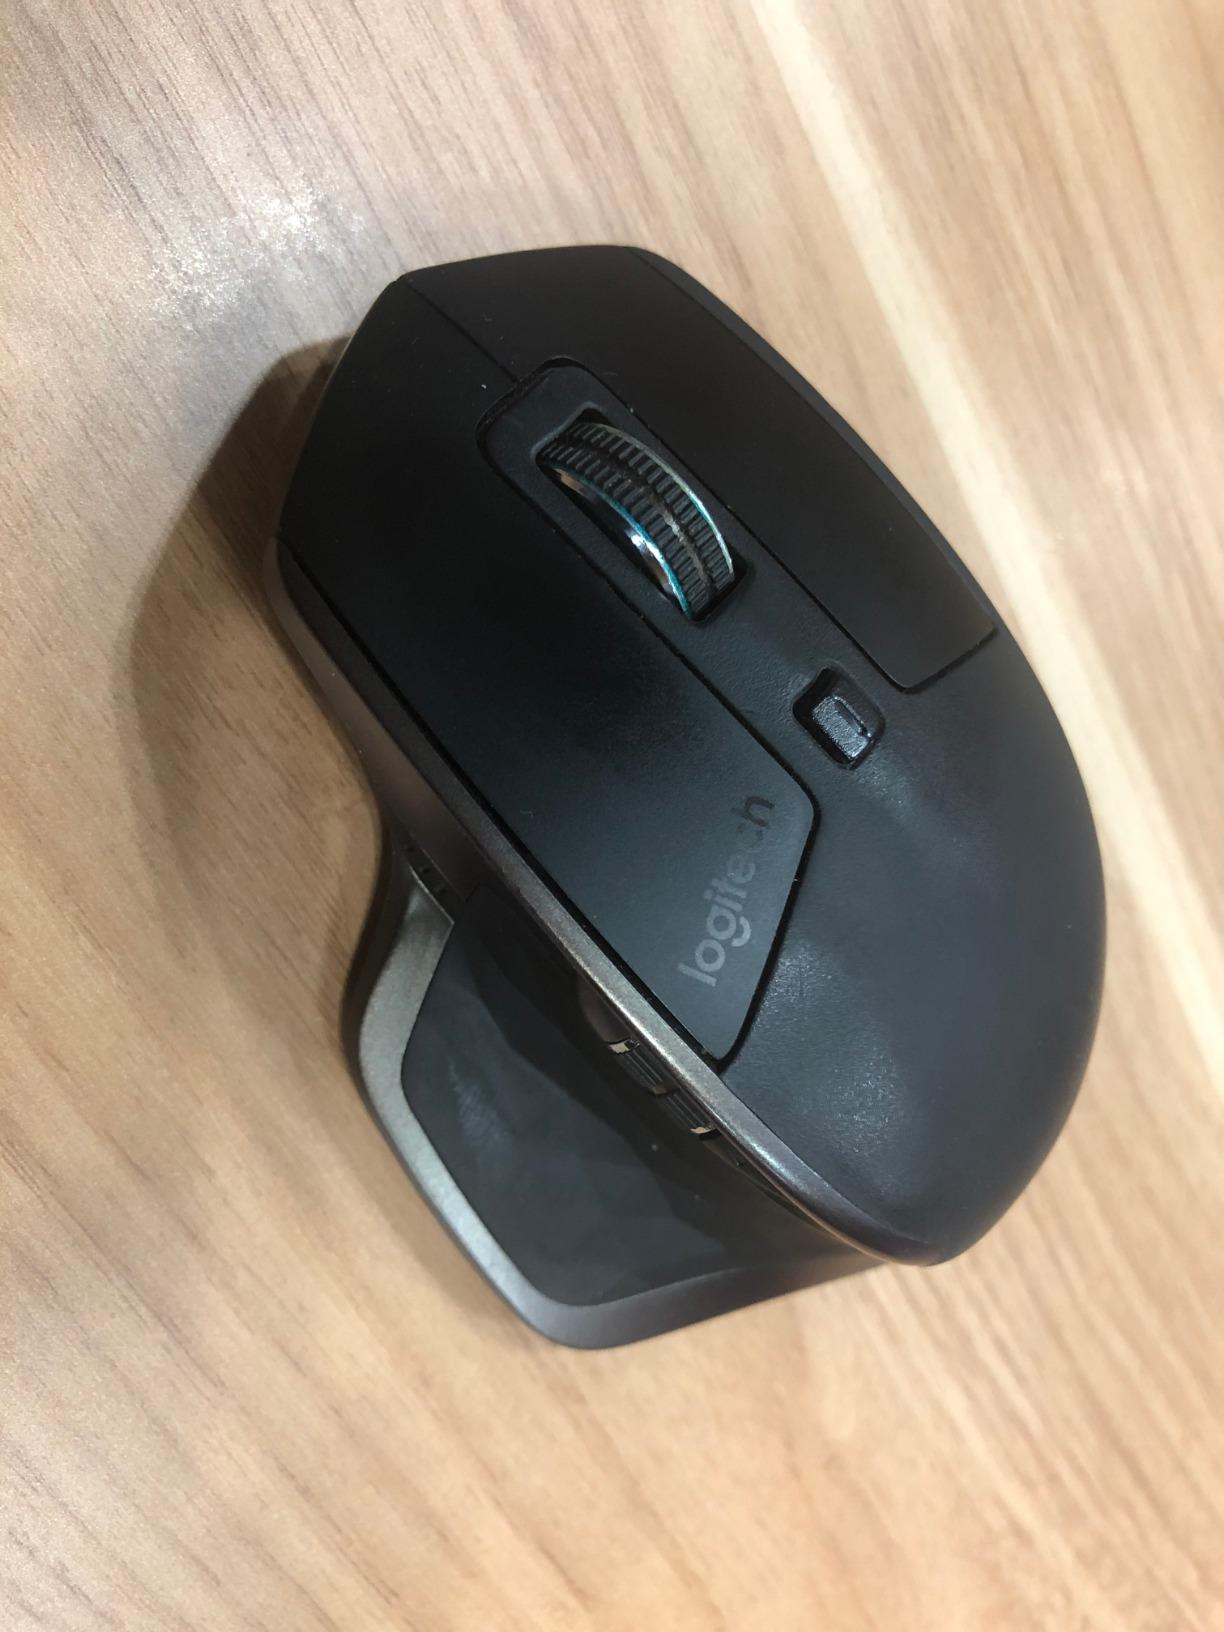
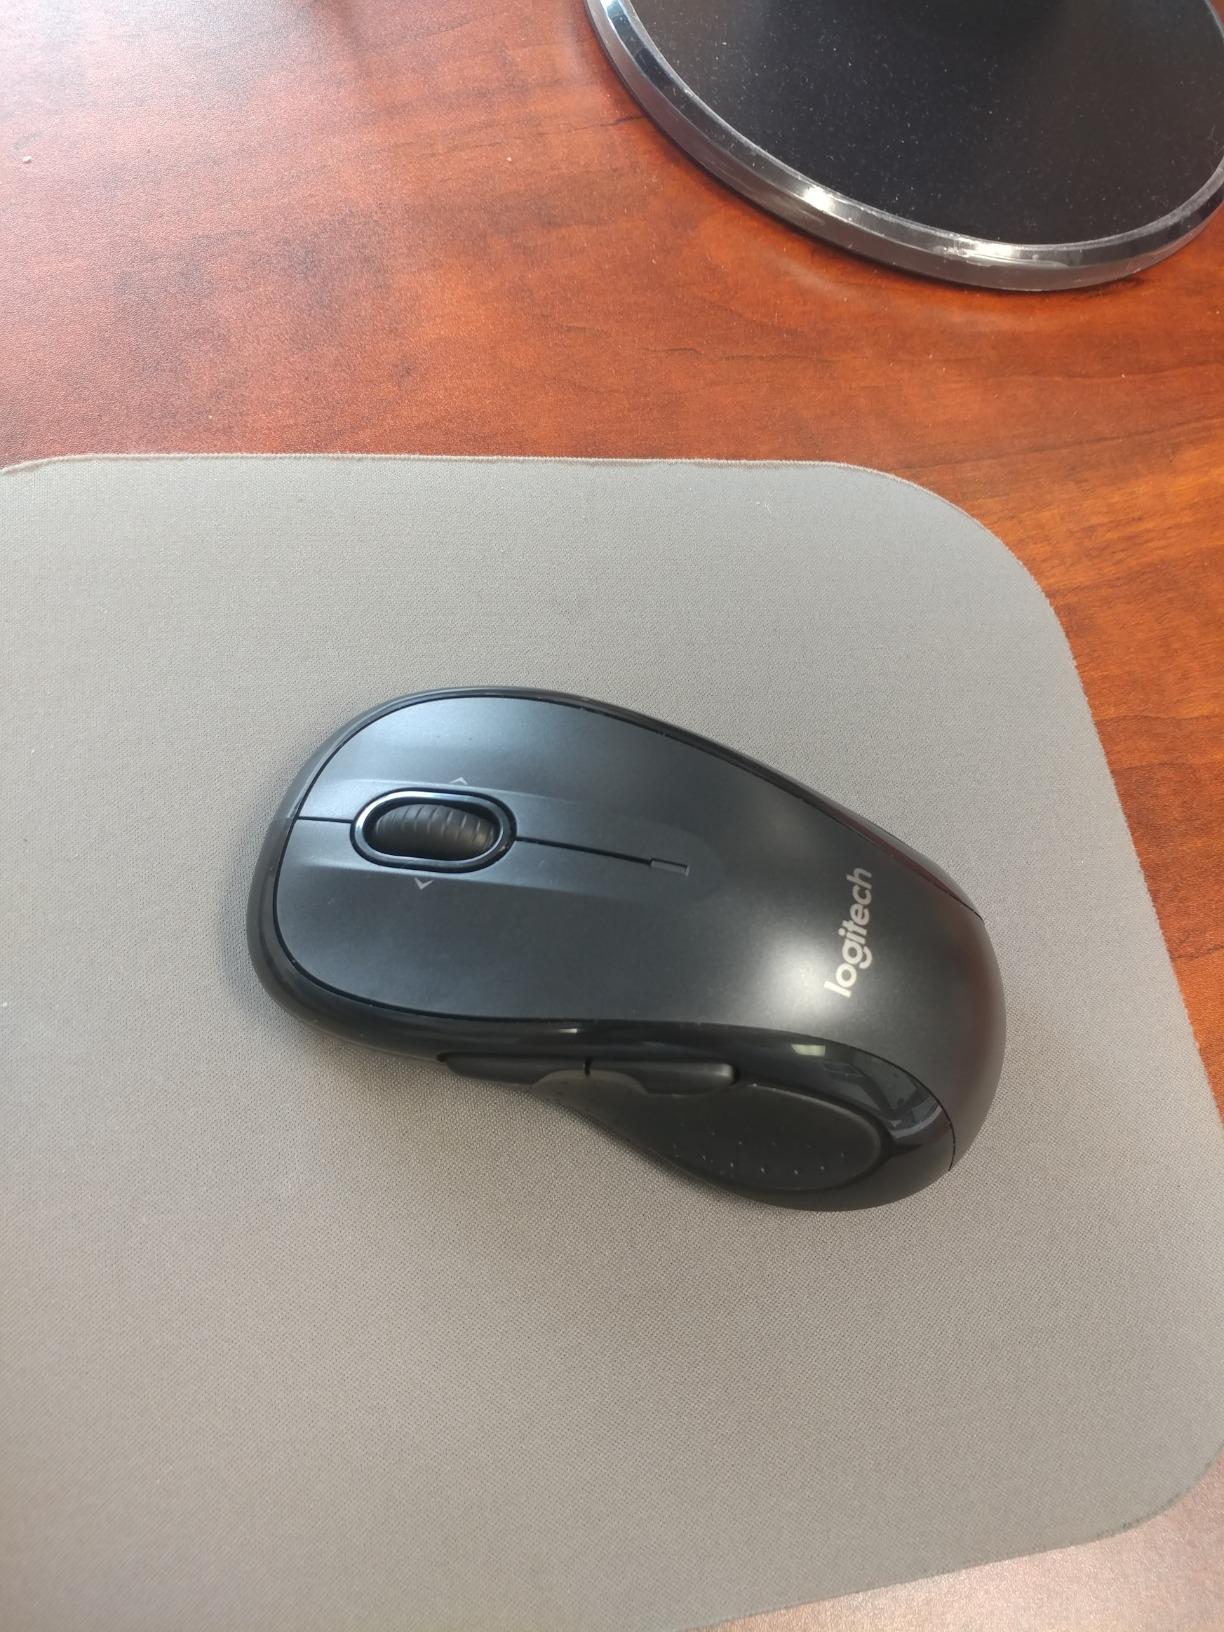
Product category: mouse
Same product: no